Mass media in Ethiopia

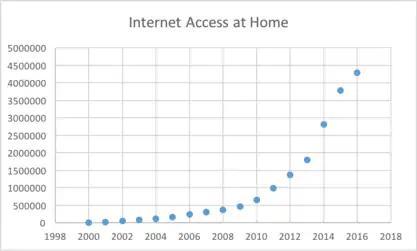
Number of Internet users with access at home.

The sole internet service provider is Ethio Telecom. There are about 4,300,000 people who can access internet at their home. It is harder to estimate the number of people who access the internet through internet café's which are much more popular and affordable.